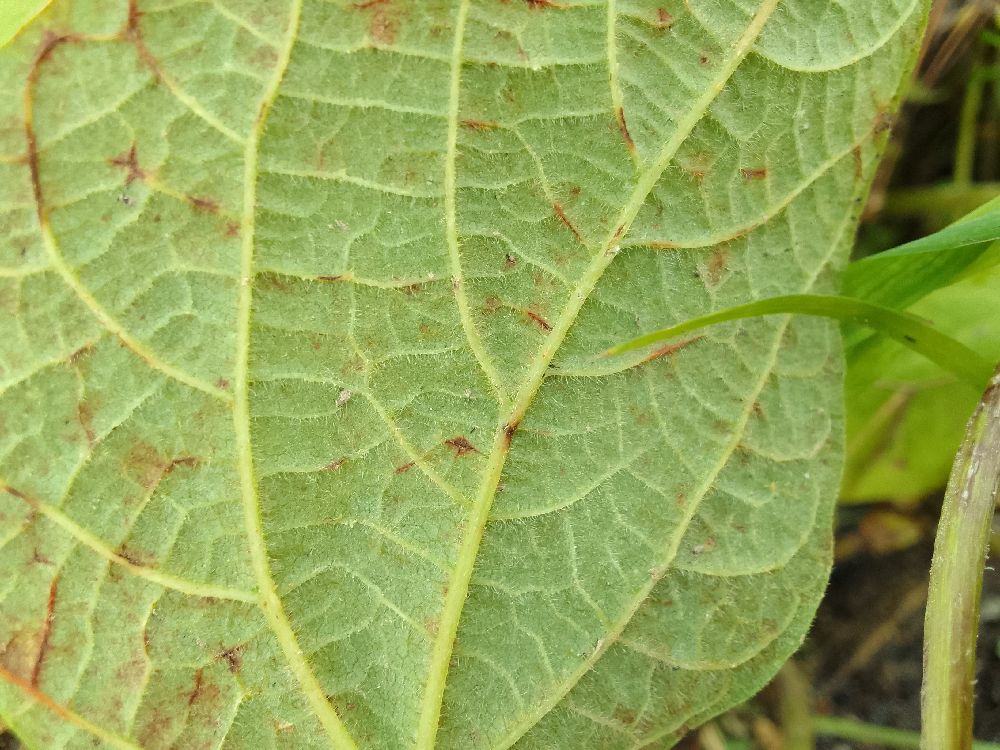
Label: anthracnose